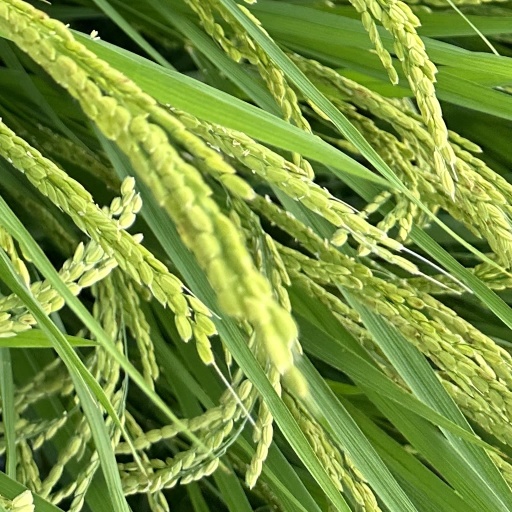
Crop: rice